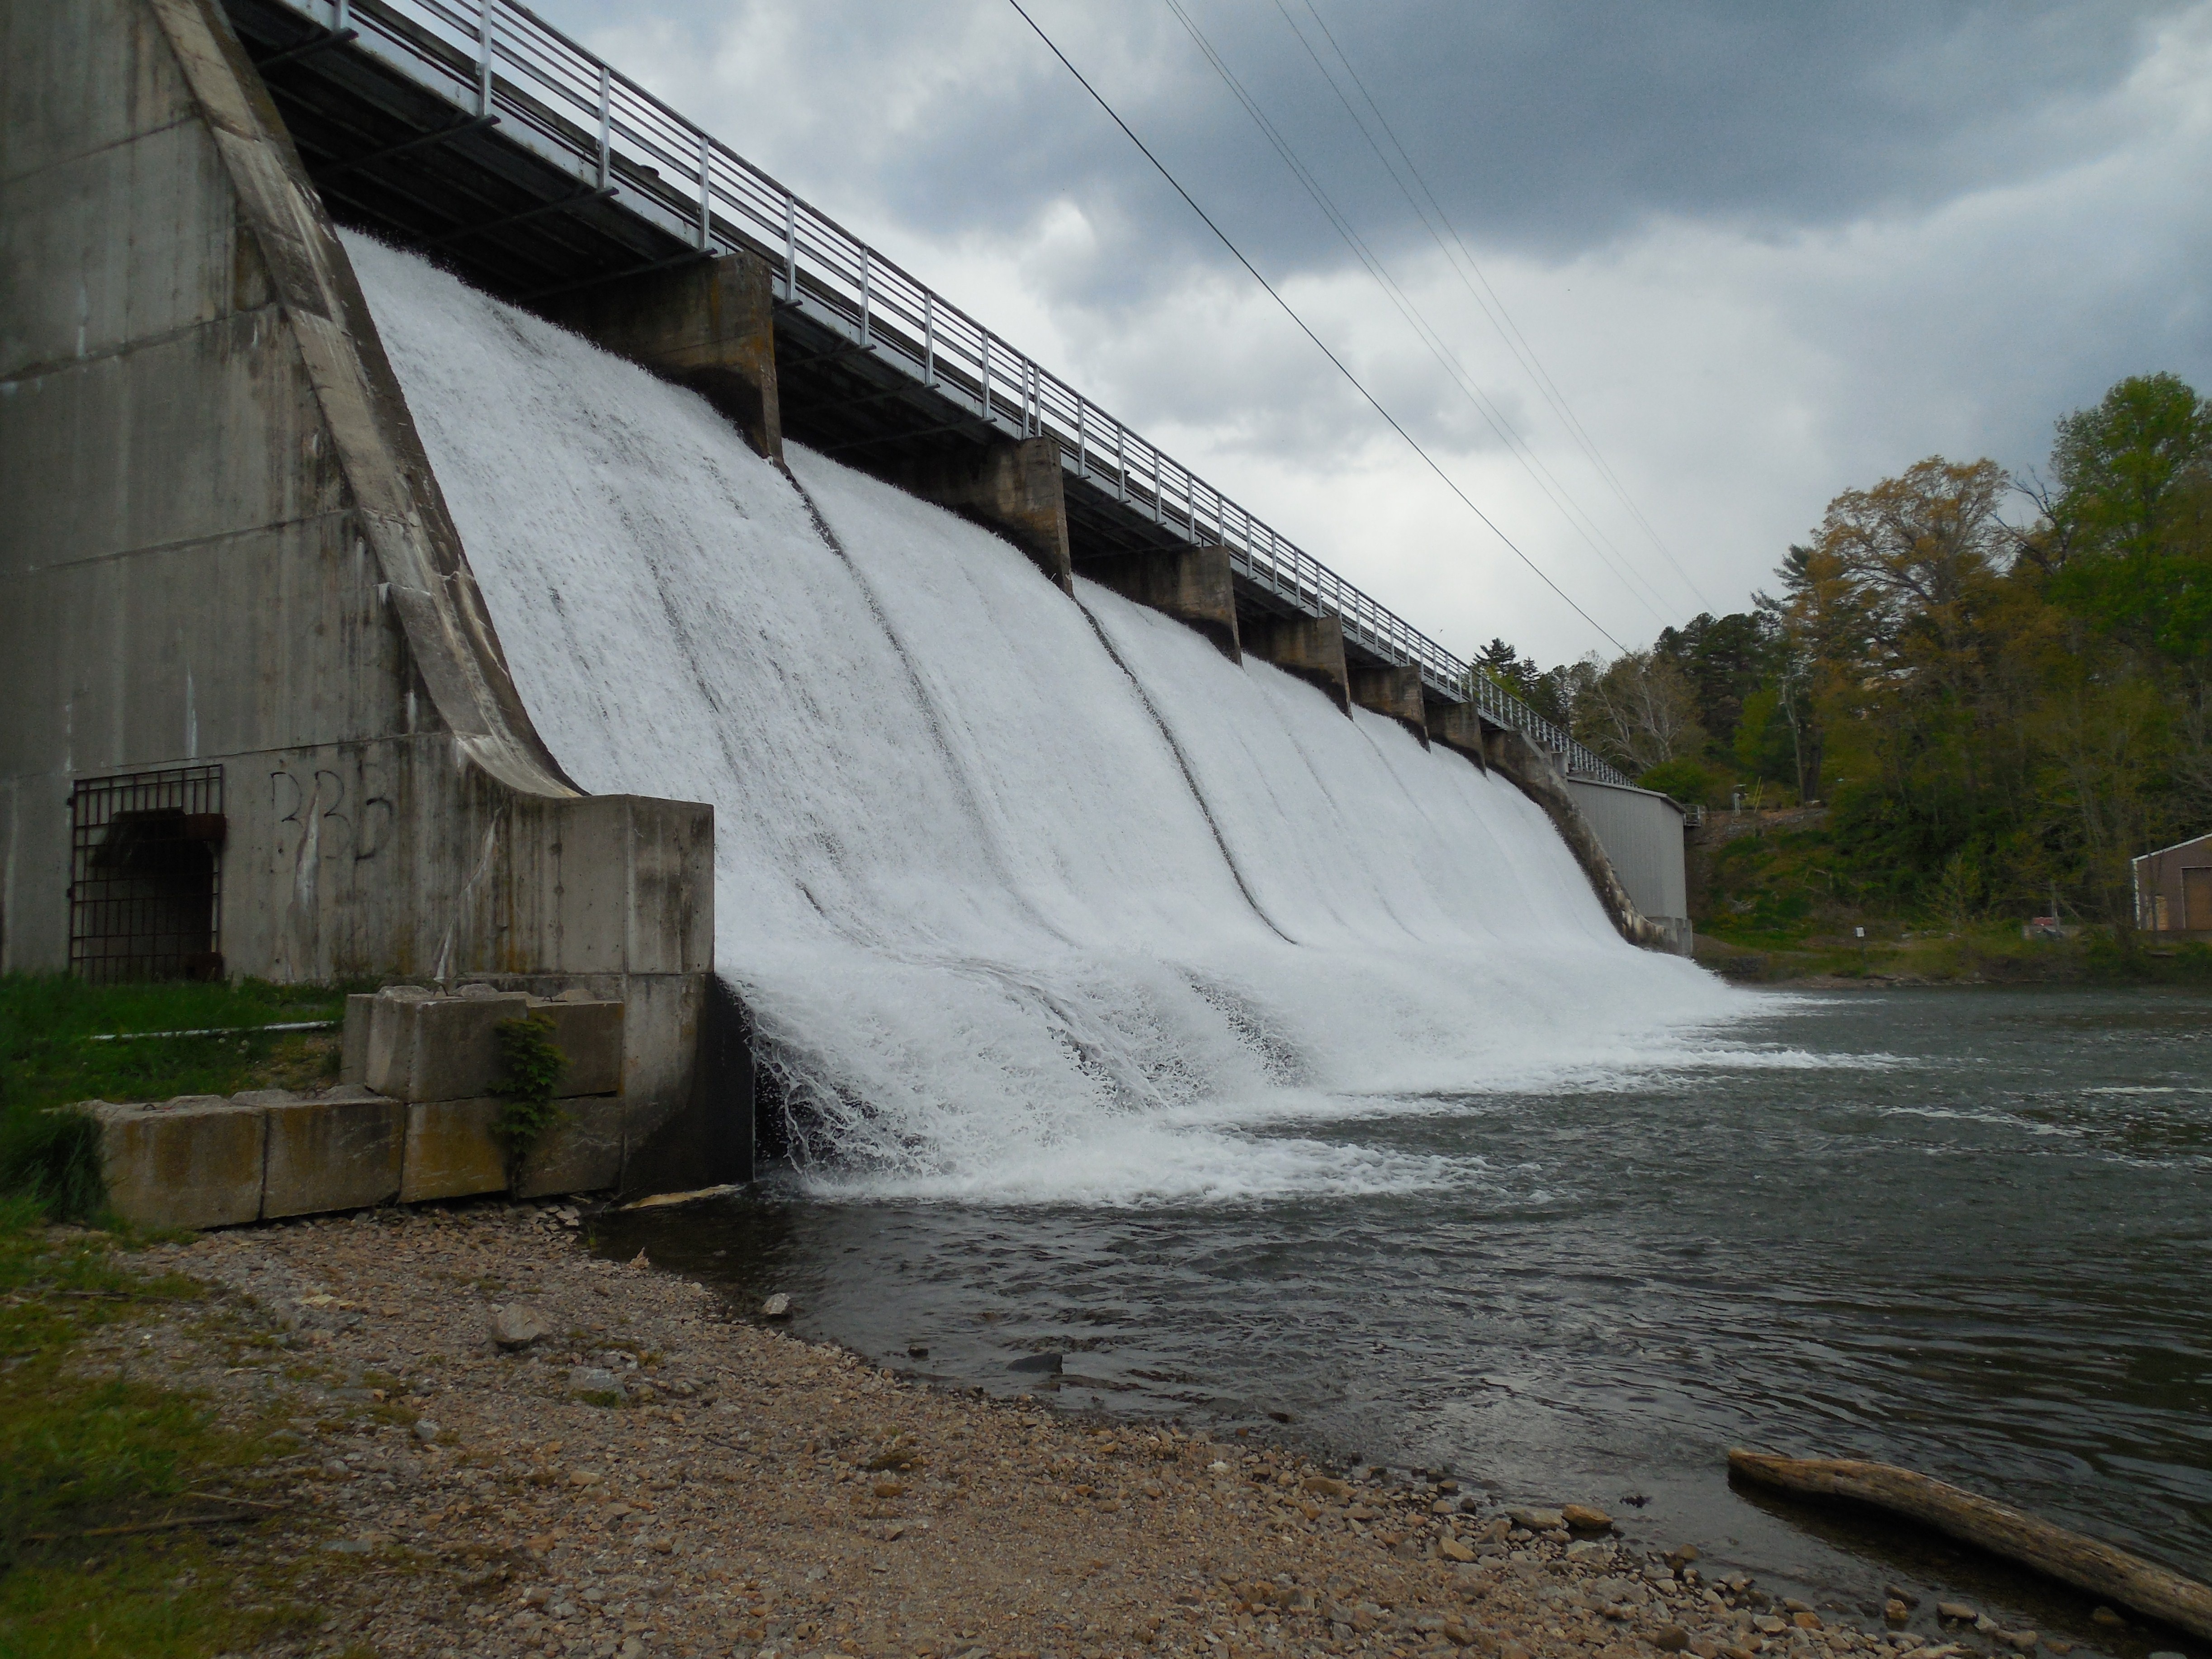
water, outdoor, rock, waterfall, architecture, structure, plant, bridge, lake, wall, river, stream, construction, flow, cascade, flowing, flood, station, dam, reservoir, concrete, energy, infrastructure, artificial, water feature, hydro, nonbuilding structure